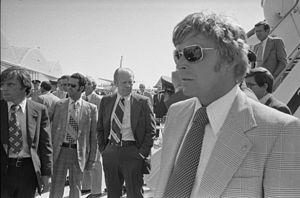
Larry Buendorf était le chef de la sécurité du comité olympique américain. Il fut également pilote de l'U.S. Navy et agent des services secrets. Il est connu pour avoir empêché l'assassinat du président Gerald Ford en septembre 1975.